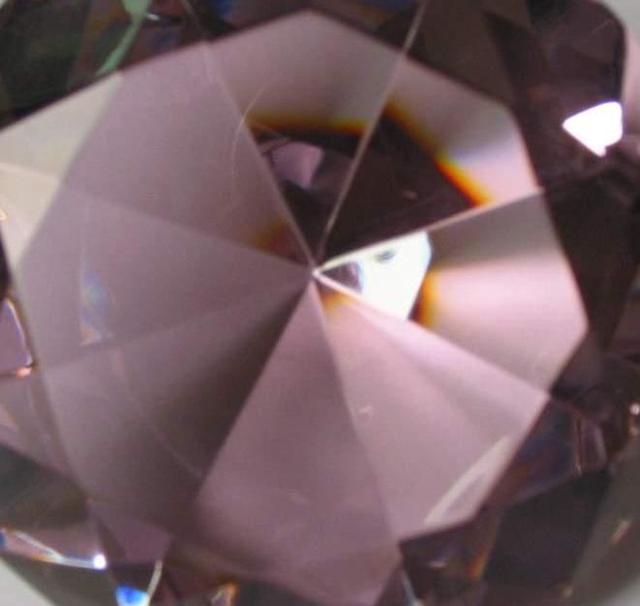
Texture: crystalline